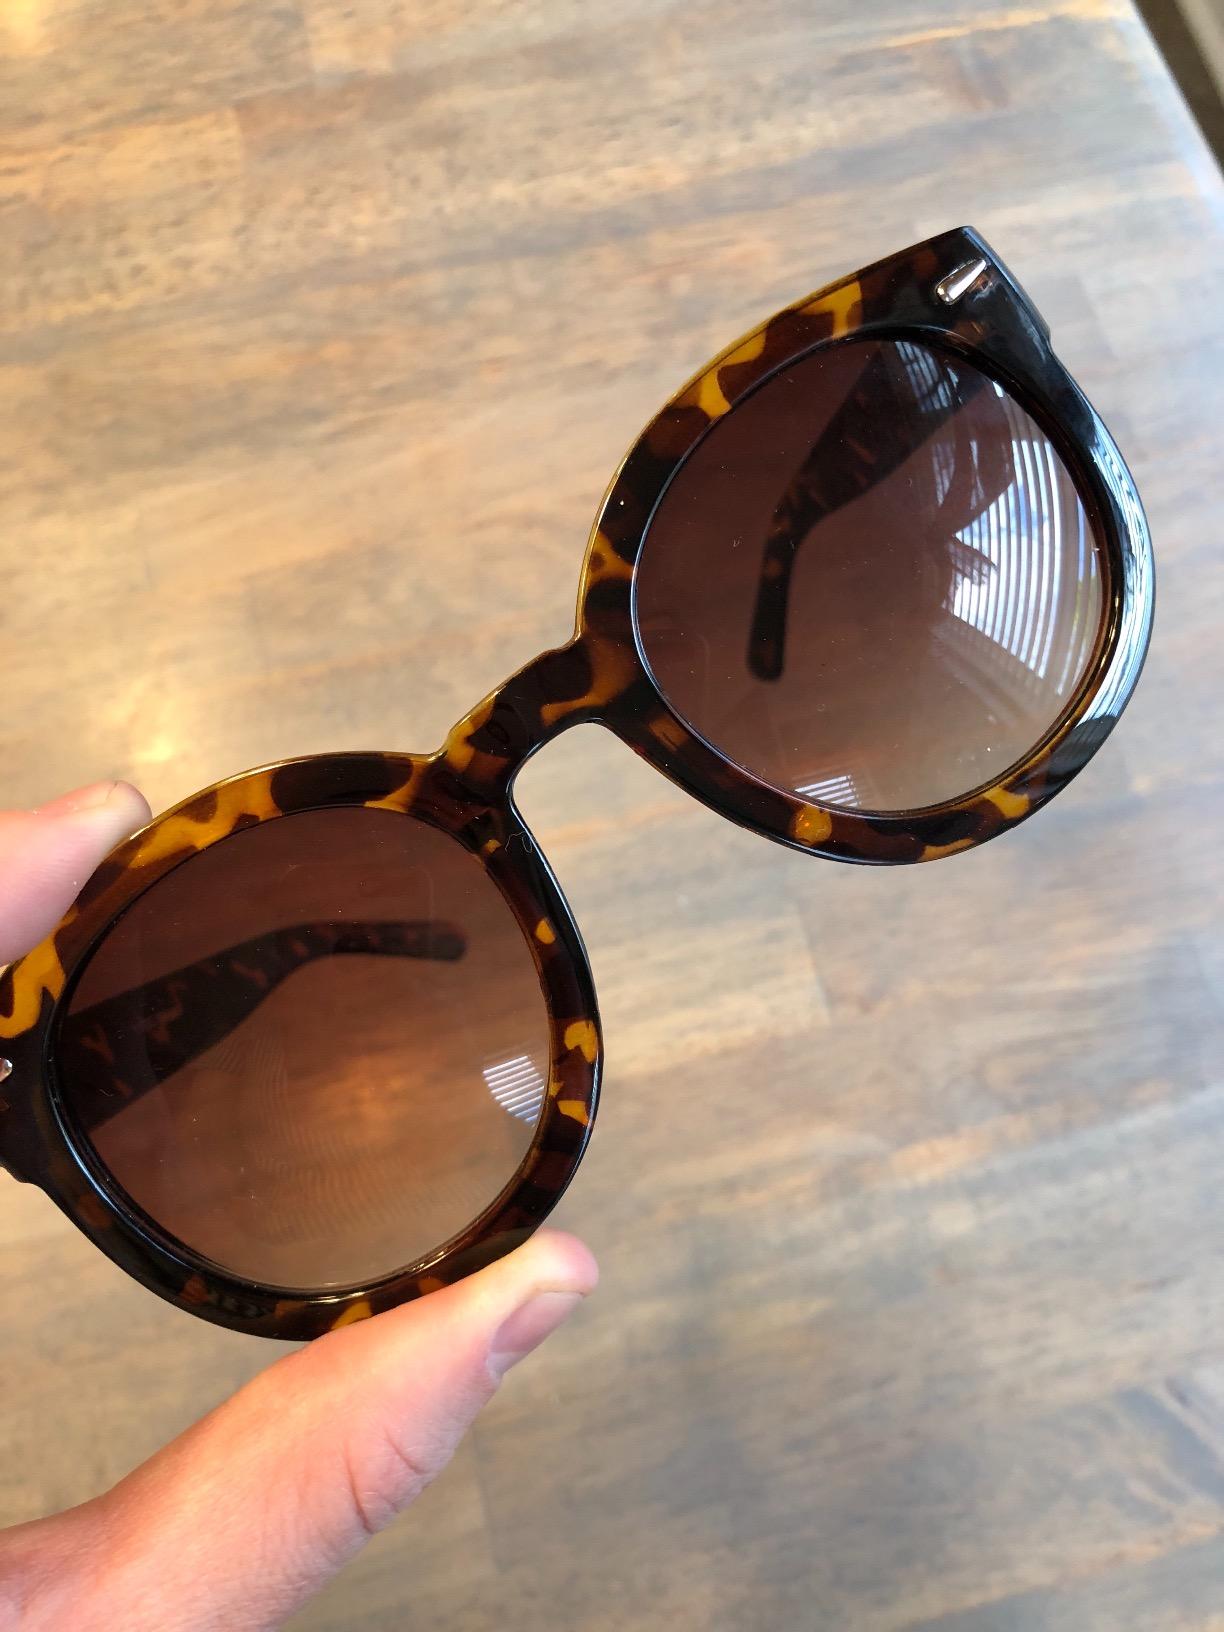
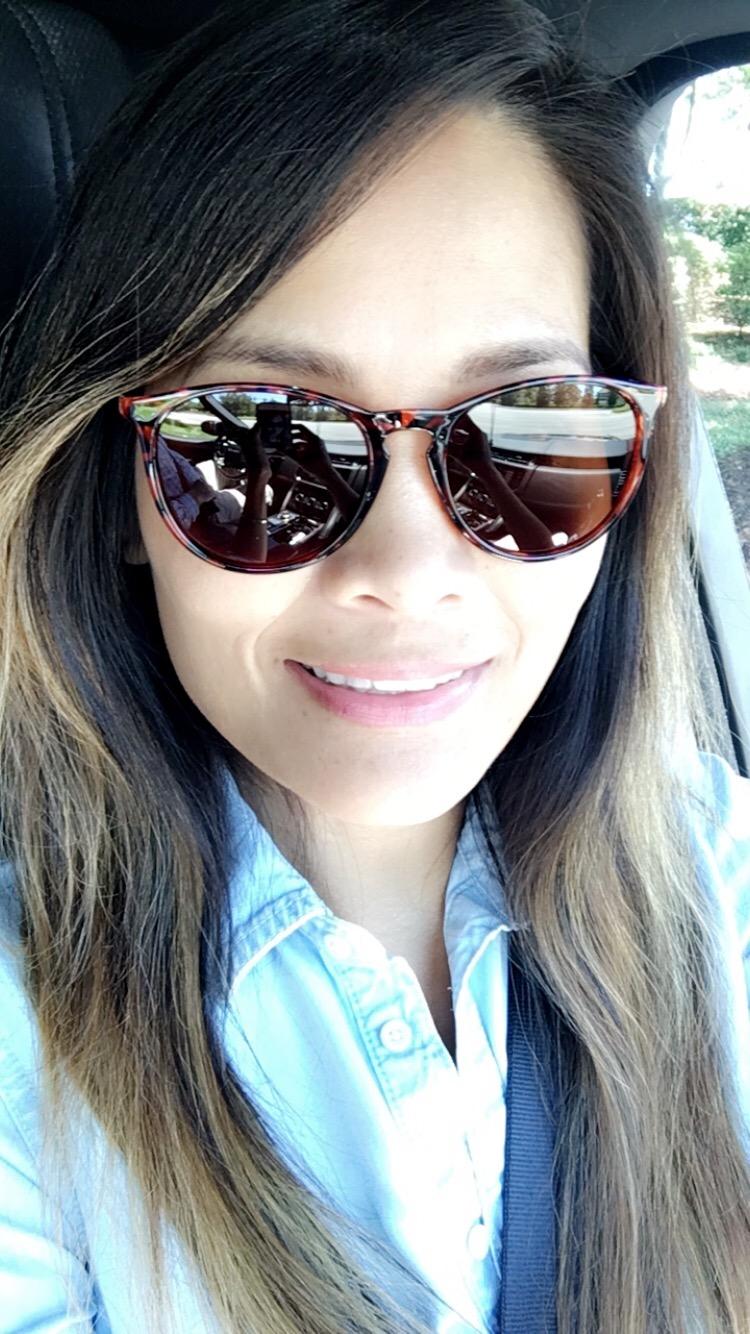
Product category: accessories_sunglasses
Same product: no